Re Umberto-class ironclad

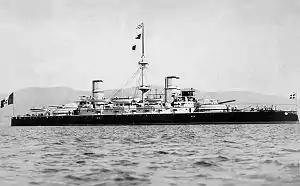
early in her career

For their first decade in service, all three ships saw duty in the Active Squadron of the Italian fleet, though their early careers were uneventful. "Re Umberto" and "Sardegna" made visits to Britain and Germany in 1895, the latter for the opening of the Kaiser Wilhelm Canal. The ships were involved in an international naval demonstration off Crete in 1897 before the Greco-Turkish War. In 1905, all three ships were transferred to the Reserve Squadron, having been supplanted by the more modern pre-dreadnought battleships of the and es.